Johann Wolfgang von Goethe

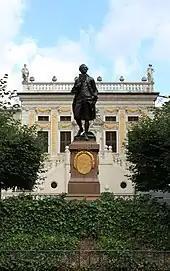
Goethe memorial in front of the Alte Handelsbörse, Leipzig

Although his literary work has attracted the most interest, Goethe was also keenly involved in studies of natural science. He wrote several works on morphology and colour theory. In the 1790s, he undertook Galvanic experiments and studied anatomical issues together with Alexander von Humboldt. He also had the largest private collection of minerals in all of Europe. By the time of his death, to gain a comprehensive view in geology, he had collected 17,800 rock samples.